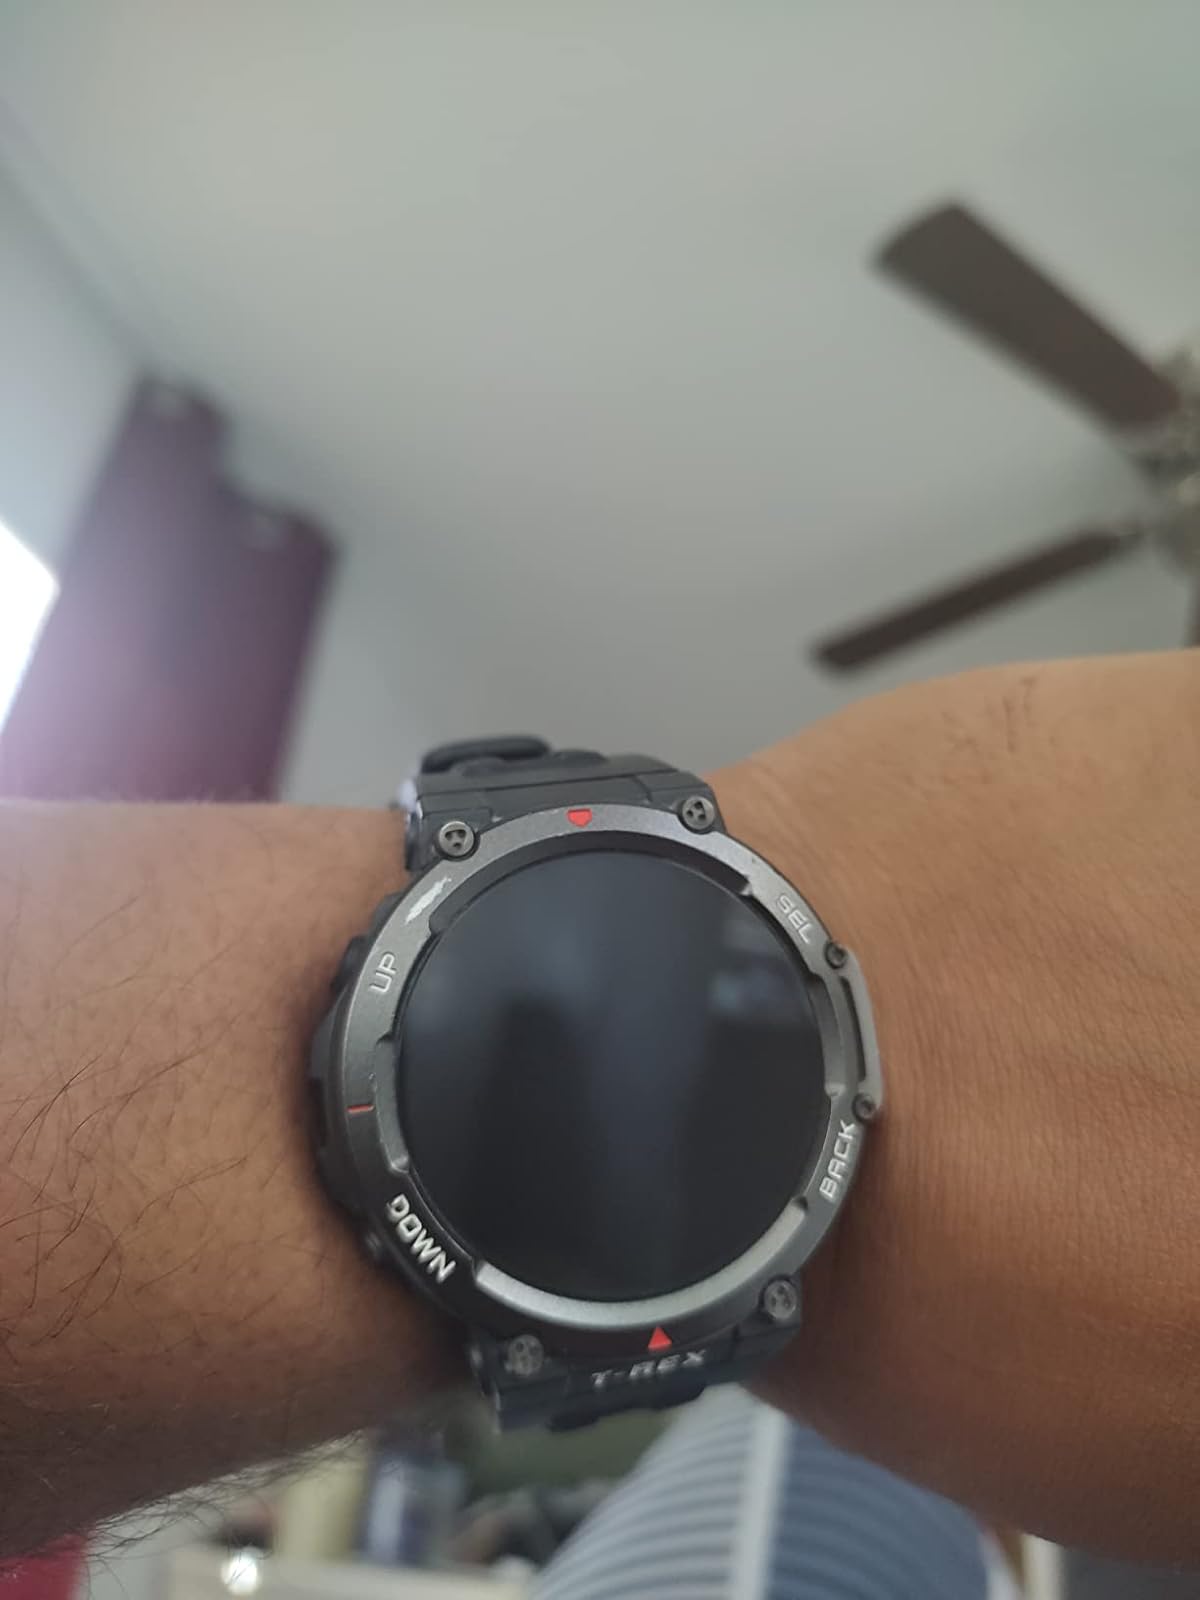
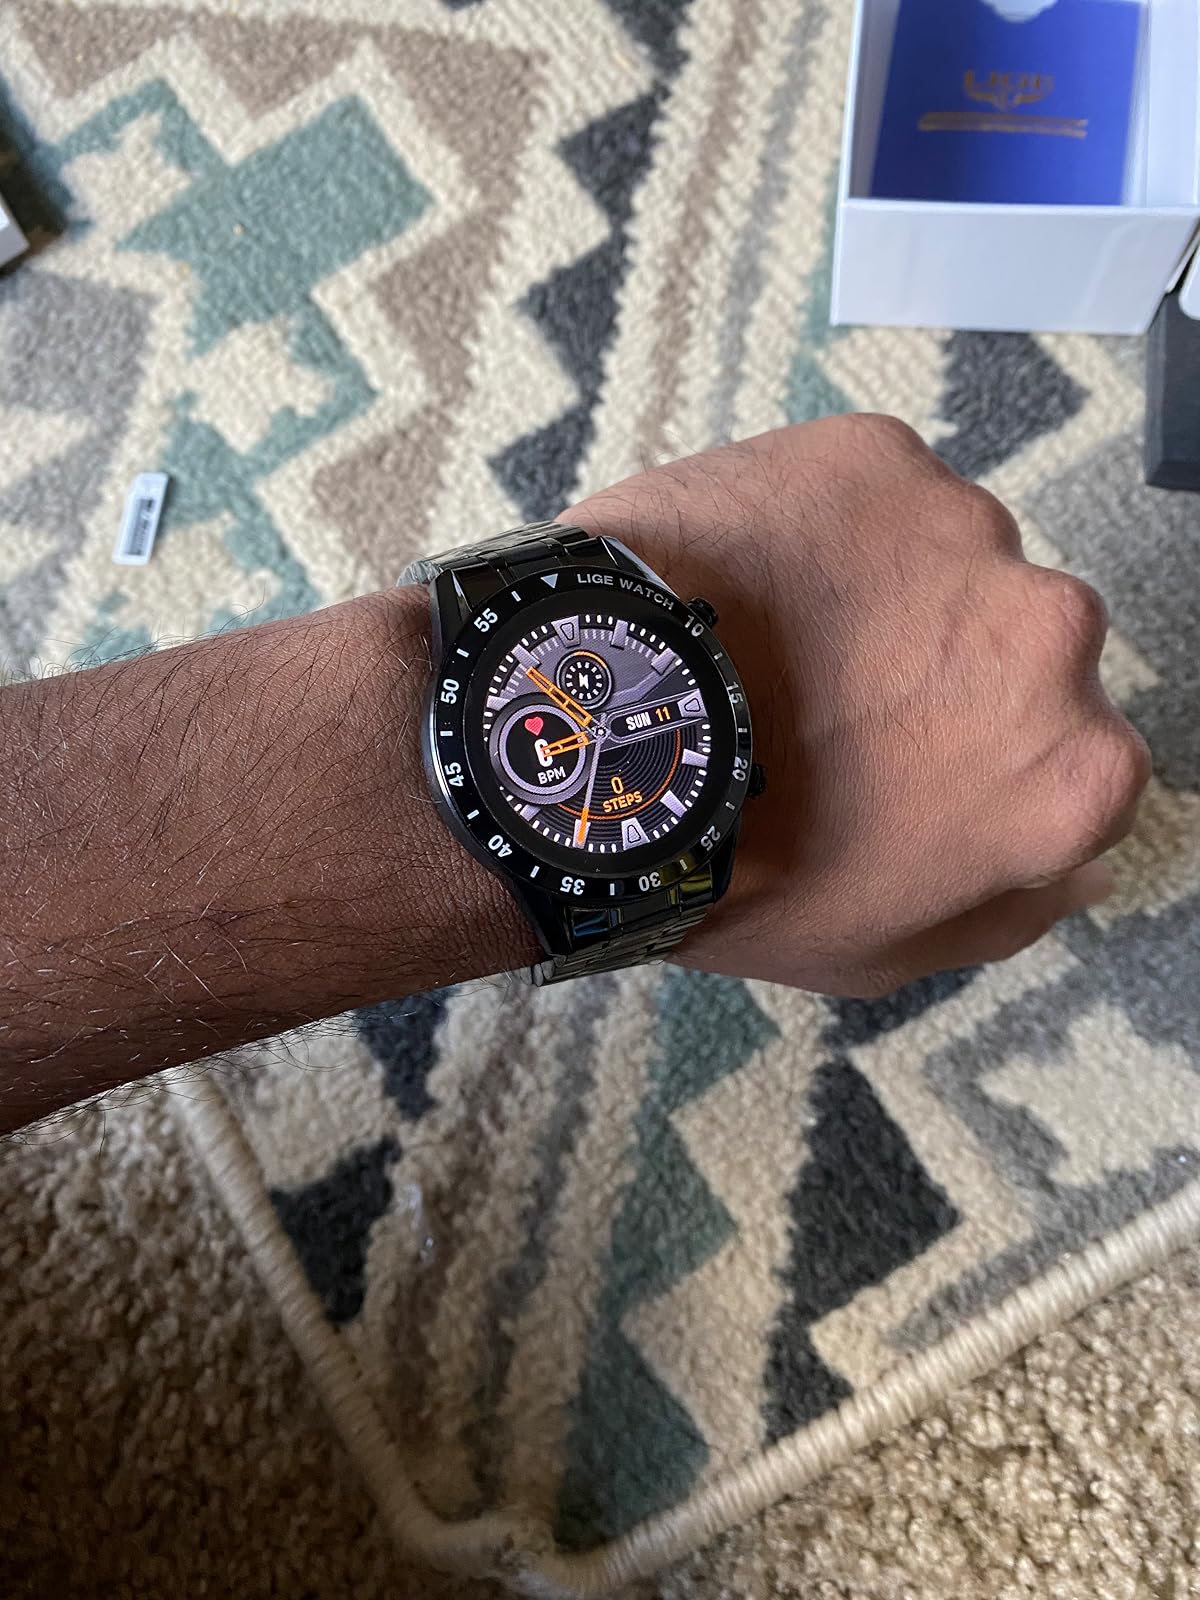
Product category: smartwatch
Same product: no